List of mountains of the Balkans

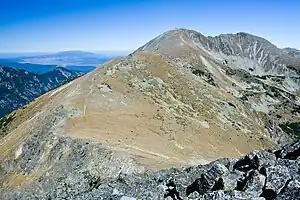
Musala Peak, Rila Mountain, Bulgaria

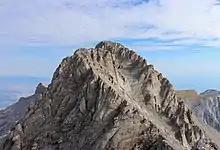
Mytikas Peak, Mount Olympus, Greece

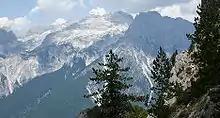
Maja e Jezercës, Accursed Mountains, Albania

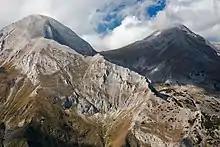
Vihren, Pirin Mountain, Bulgaria

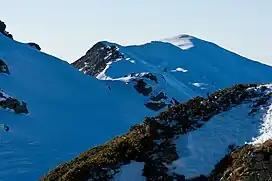
Radomir/Kalabak/Kerkini, Belasitsa, Bulgaria and Greece

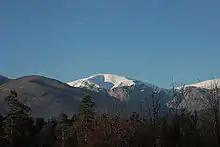
View of Botev Peak from I-6 road (Bulgaria)

Triglav peak (2,864 m, prominence 2,059 m) in the Slovenian Julian Alps is geographically part of the Balkan Peninsula, as it is east of river Soča, but it is not part of the Mountain System of the Balkan Peninsula, but part of the Mountain System of the Alps.